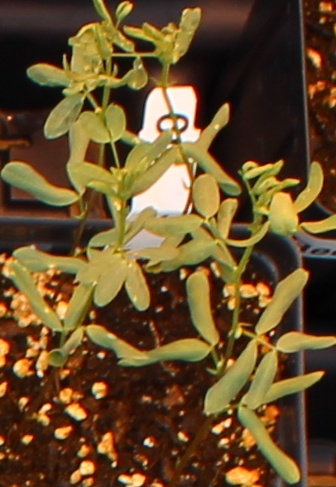
Label: Lentil